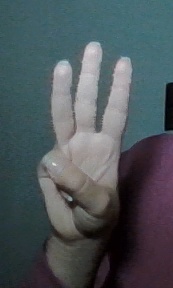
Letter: thaa